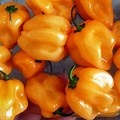
Label: capsicum